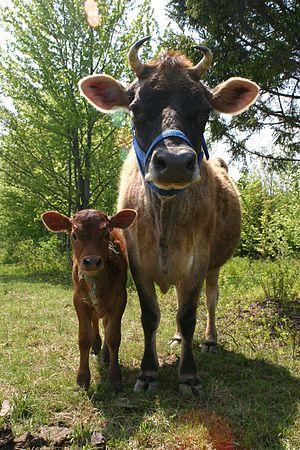
Le vêlage est la mise bas chez les vaches.